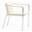
Label: chair